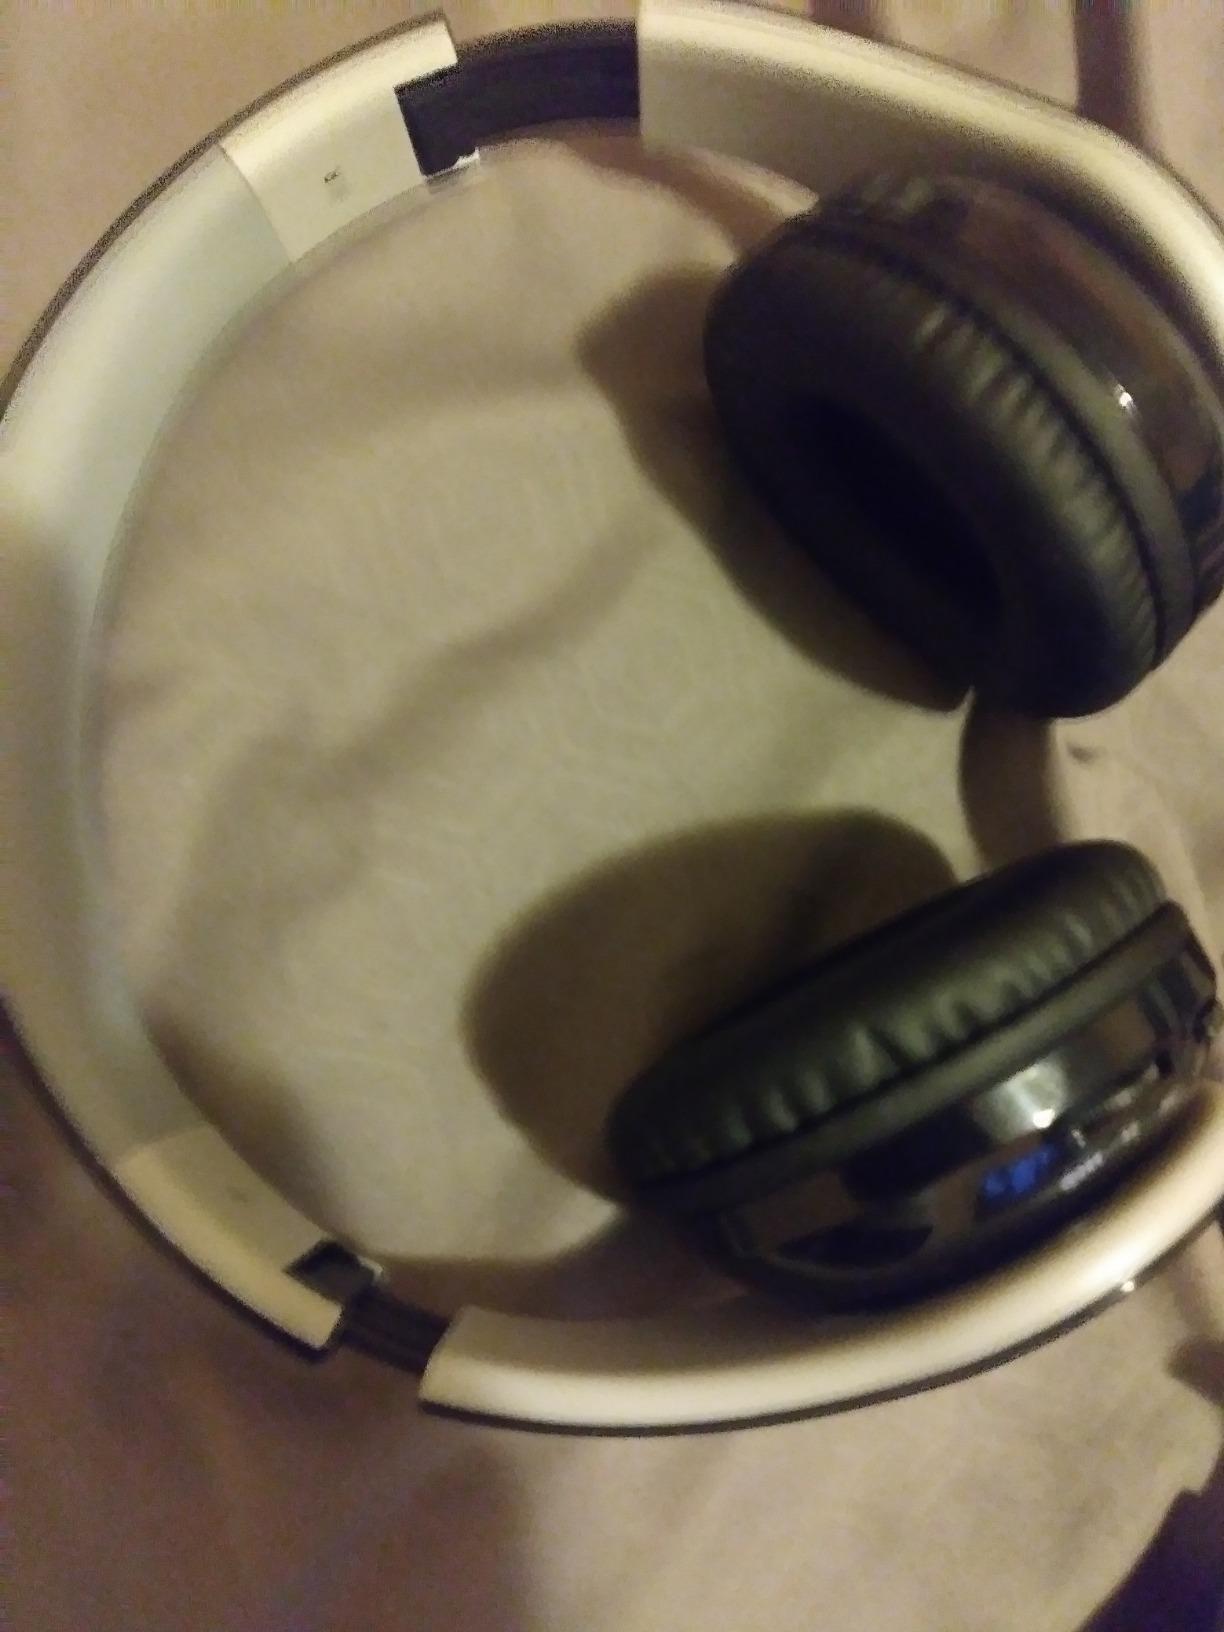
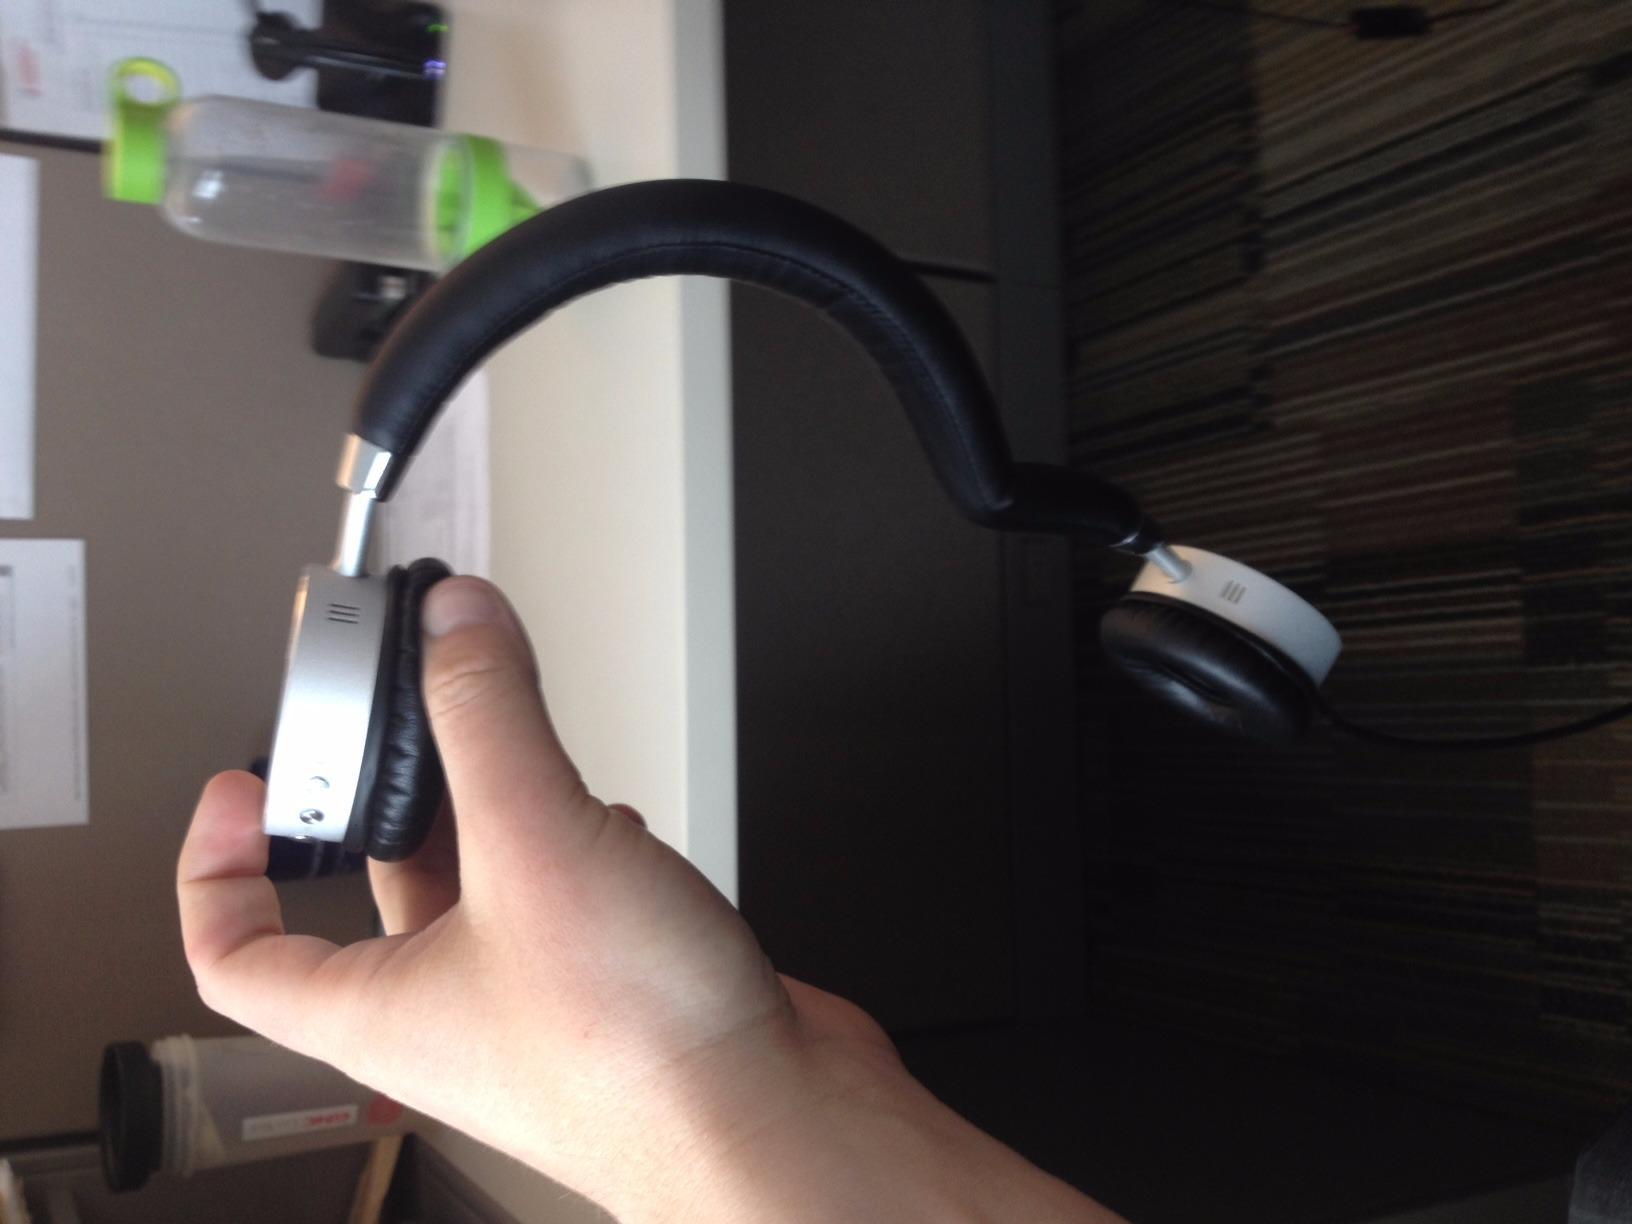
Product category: headphones
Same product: no